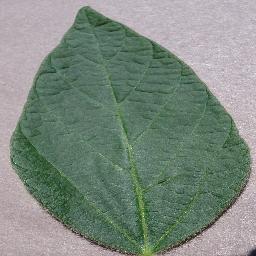
Label: Soybean___healthy